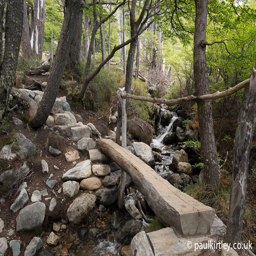
bridge over a clear stream